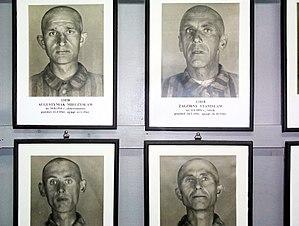
Photos de diverses victimes du camp de concentration Auschwitz-Birkenau Slovenščina: Koncentračný tábor Auschwitz-Birkenau Obete